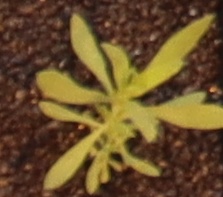
Label: Kochia